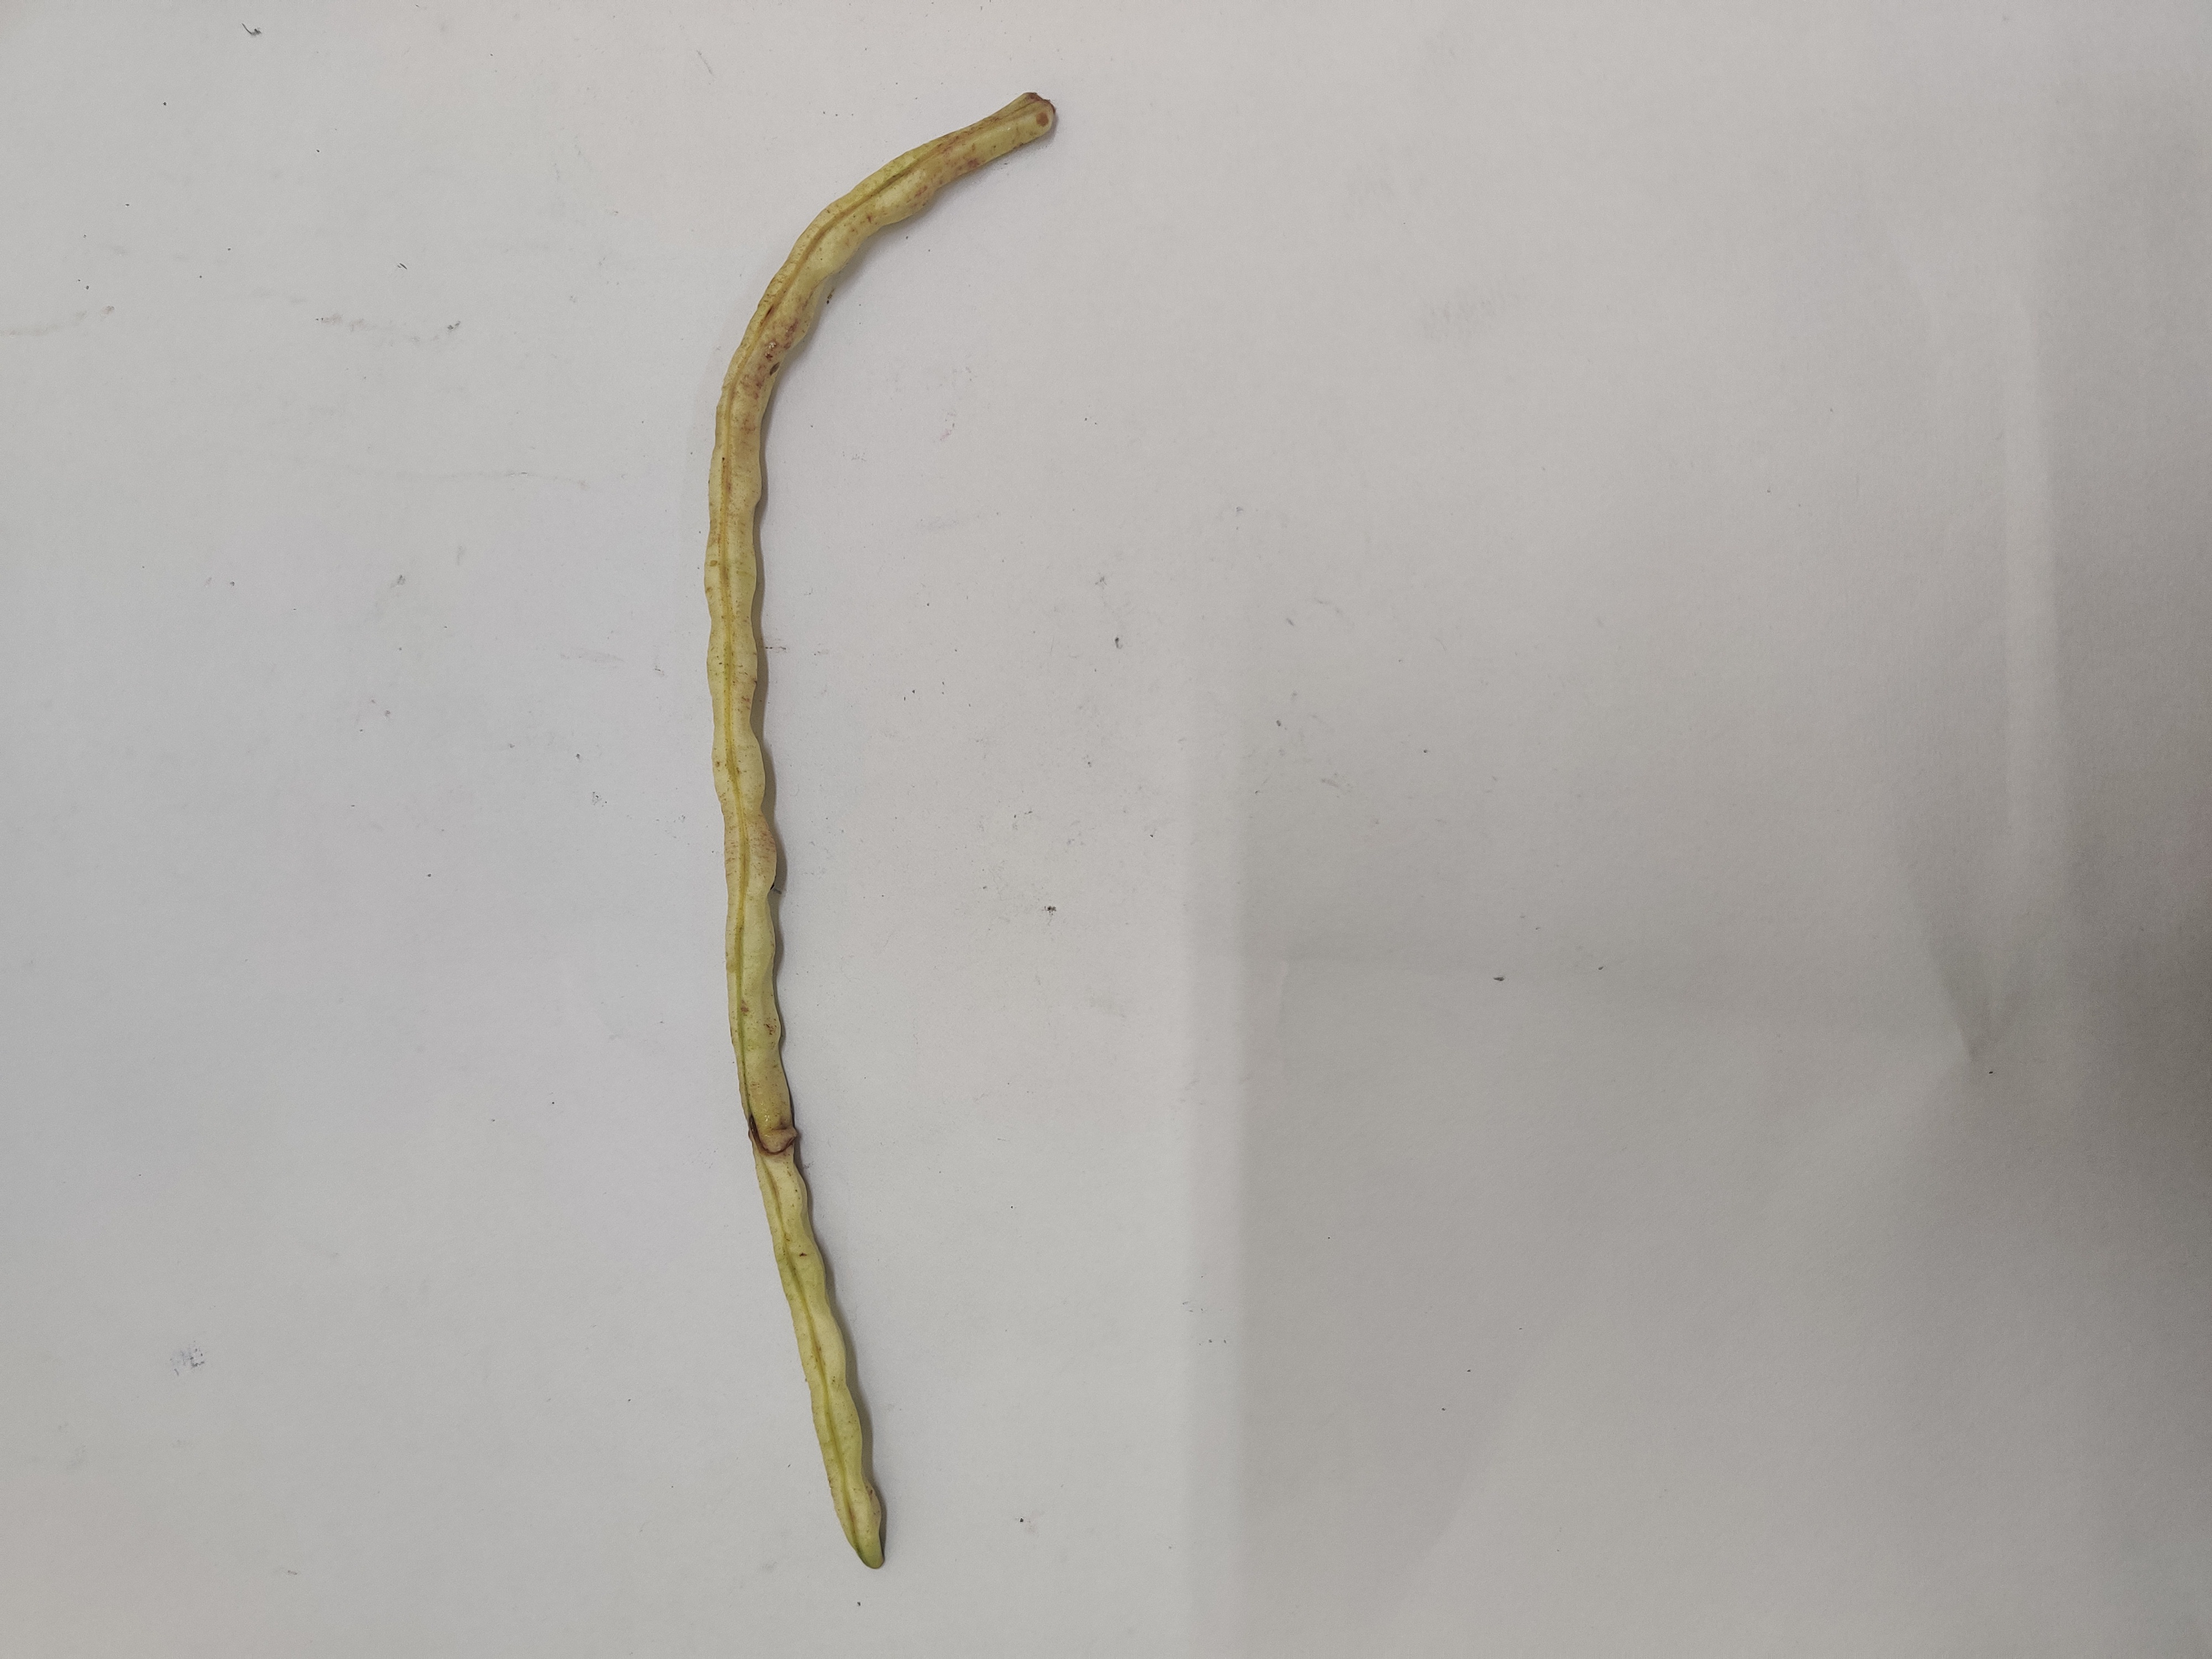
Crop: Cowpea
Condition: Severely Damaged